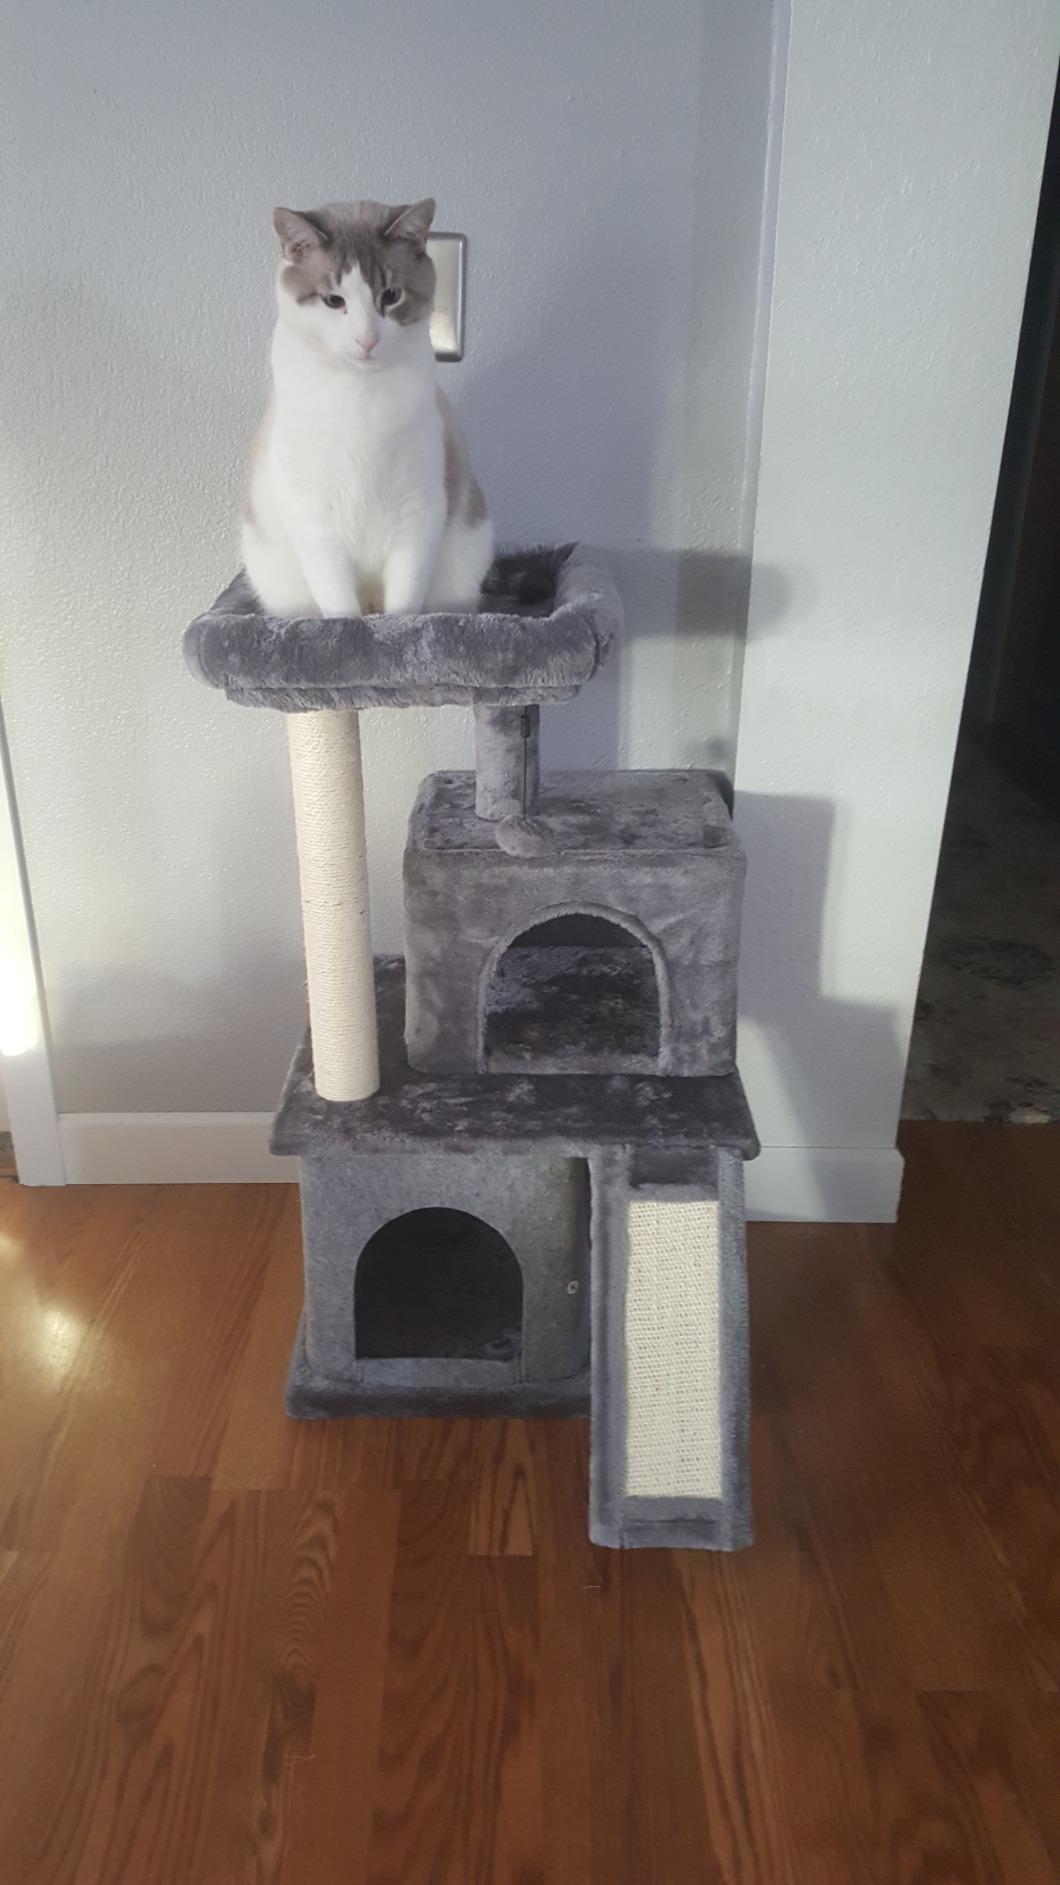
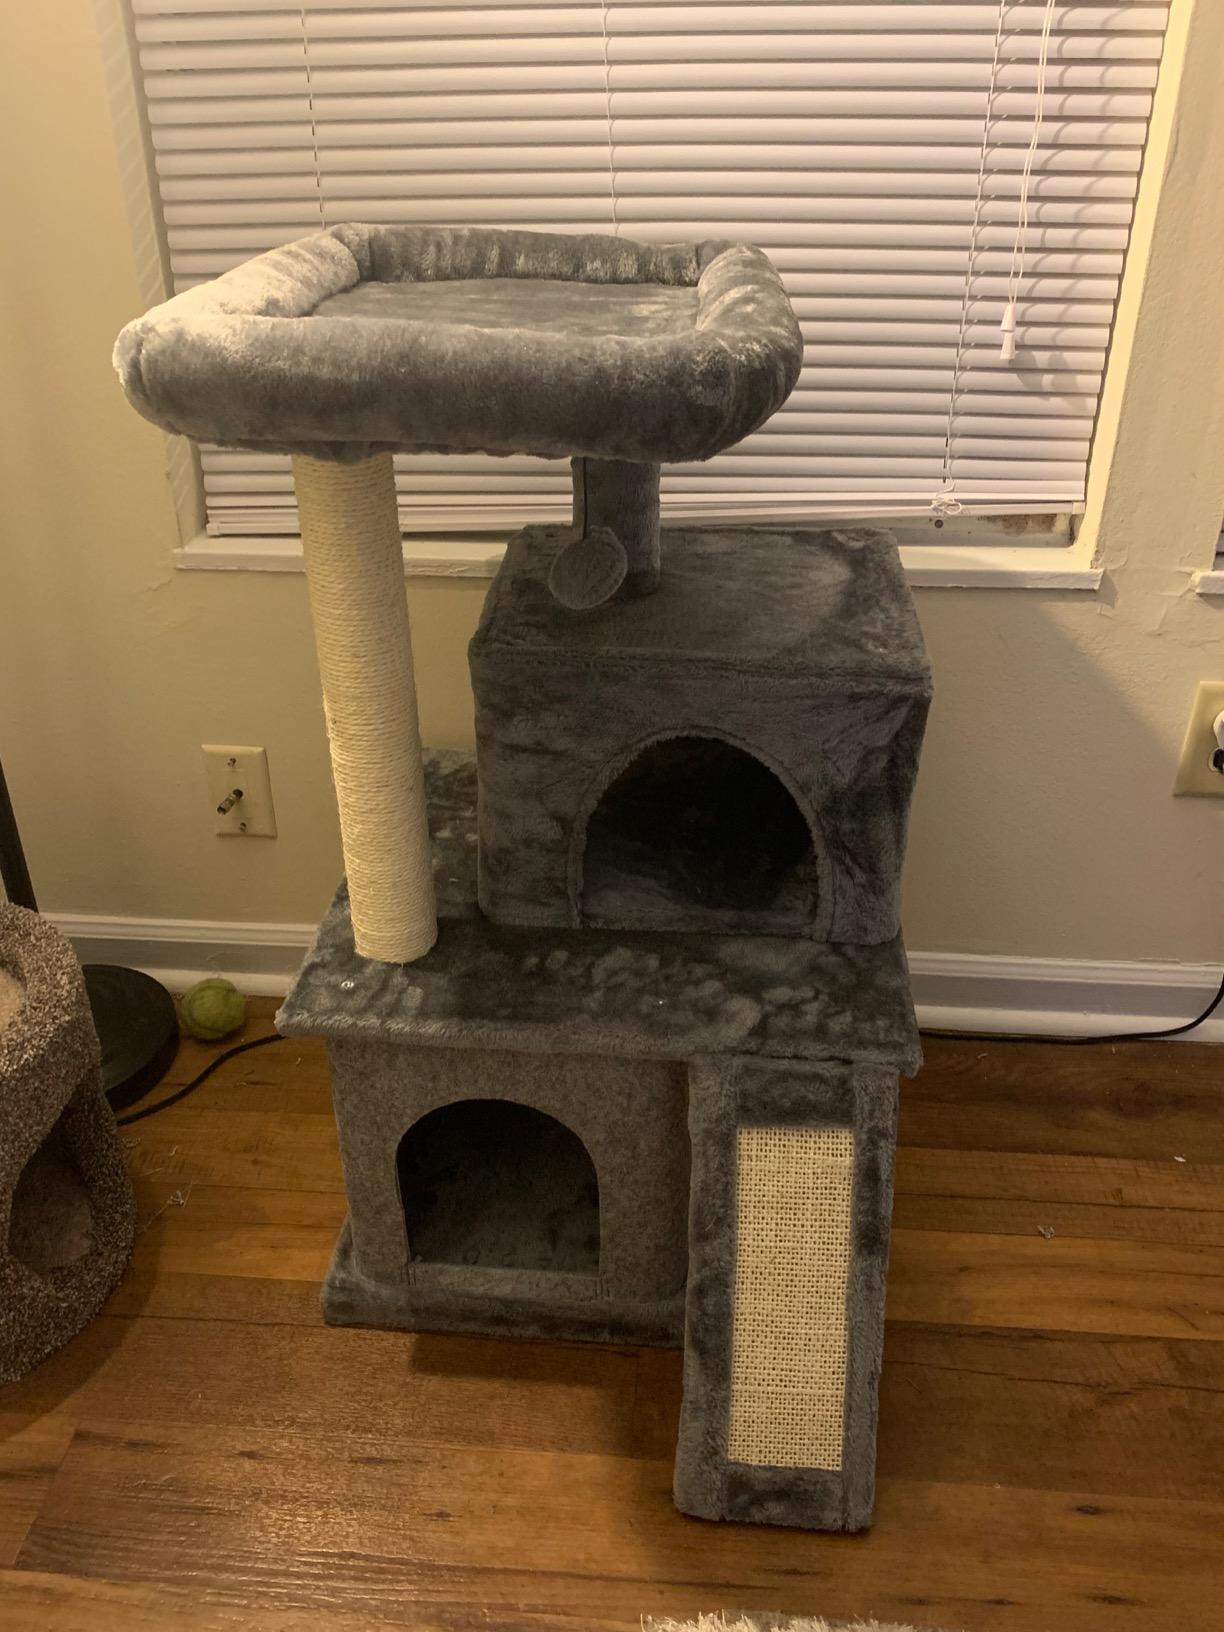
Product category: items_cat tree
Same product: yes